History of Bourbon Sicily

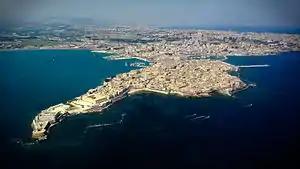
Today's port city of Syracuse (Nelson's former landing place) as seen from above

In 1759 Charles agreed to take the vacant seat on the throne of Spain, thus having to renounce that of Sicily and Naples to comply with international treaties prohibiting their union. In his place was appointed his son Ferdinand III of Sicily and IV of Naples, who also retained the title of Infante of Spain and was entrusted to the guardianship of a regency council, with the task of both administering public affairs until the young ruler came of age and providing for his education, although directives continued to be sent by Charles from Spain.